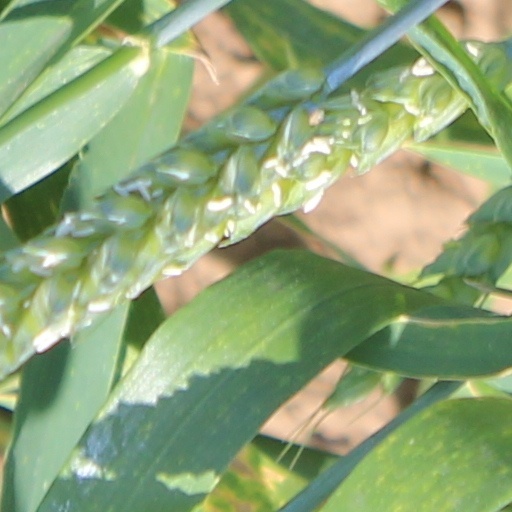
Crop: wheat